Indiana University Bloomington

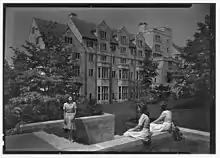
Morrison Hall in June 1942

In 1902, IU enrolled 1203 undergraduates; all but 65 were Hoosiers. There were 82 graduate students including ten from out-of-state. The curriculum emphasized the classics, as befitted a gentleman, and stood in contrast to the service-oriented curriculum at Purdue University, which presented itself as of direct benefit to farmers, industrialists, and businessmen.